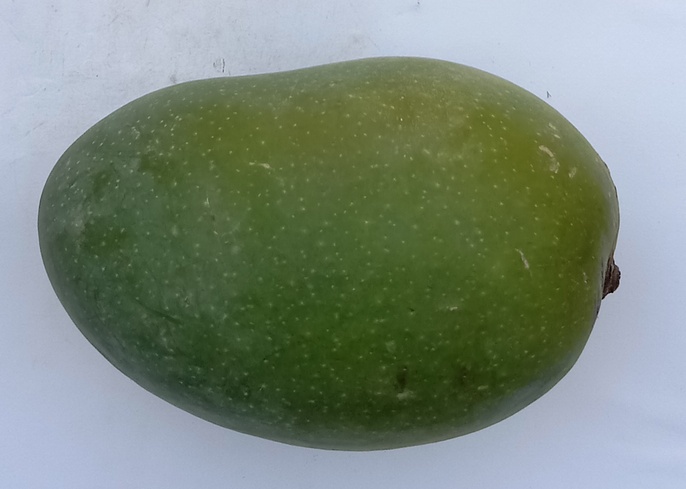
Mango variety: Chaunsa (Black)